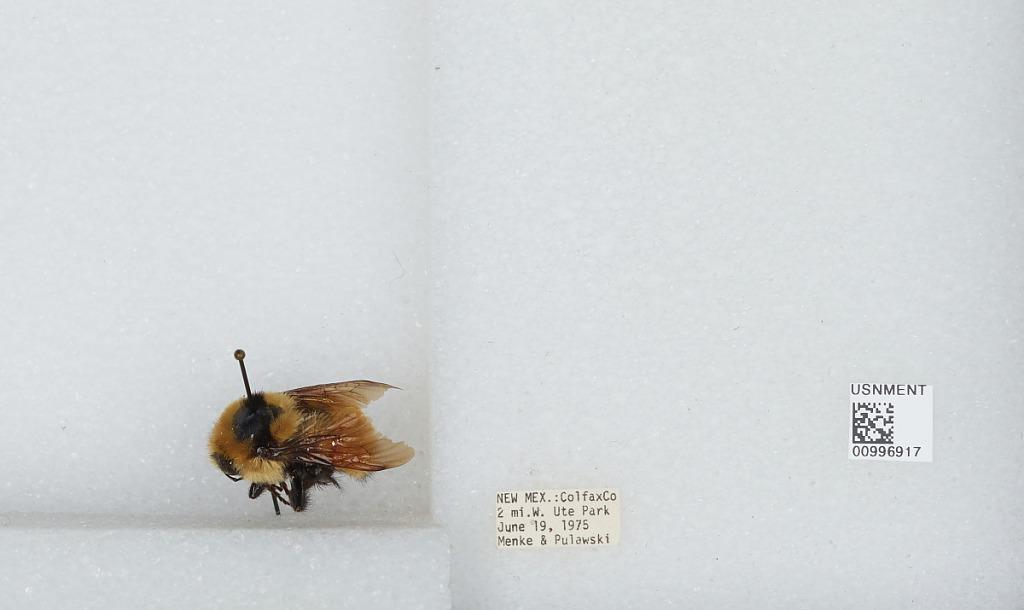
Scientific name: Bombus (Pyrobombus) centralis Cresson
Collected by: Menke & Pulawski
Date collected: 1975-6-19
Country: United States
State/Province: New Mexico
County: Colfax
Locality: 2 miles West of Ute Park
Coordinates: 36.5411, -105.139